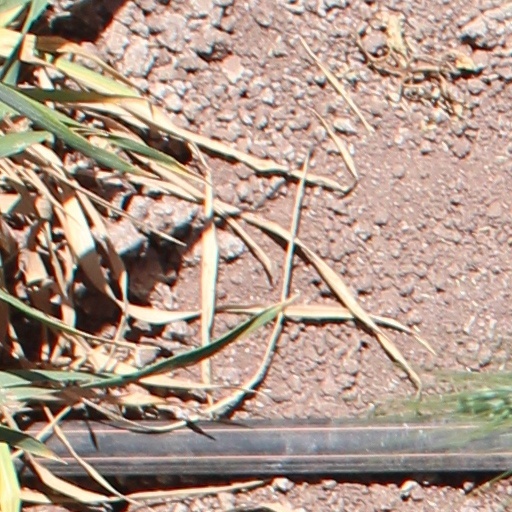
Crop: wheat